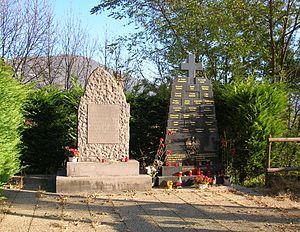
Notre-Dame-de-Mésage est une commune française située dans le département de l'Isère, en région Auvergne-Rhône-Alpes.